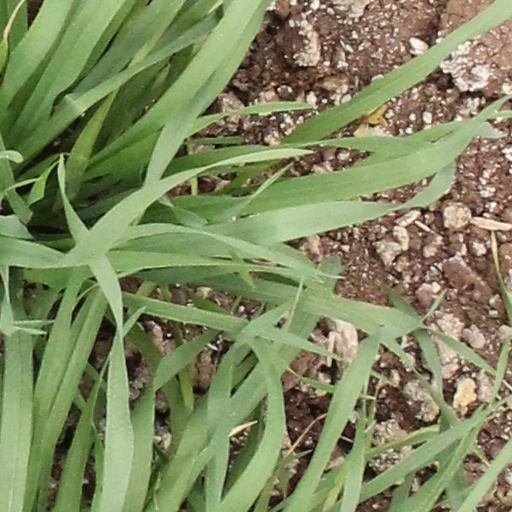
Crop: wheat